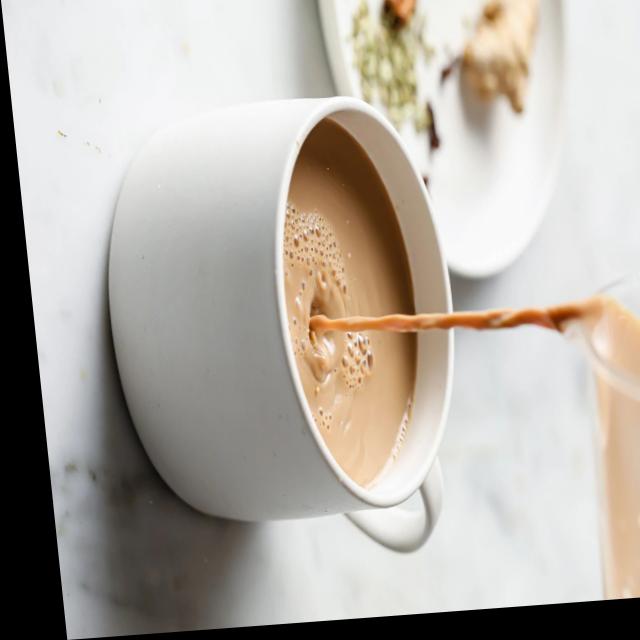
Dish: chai